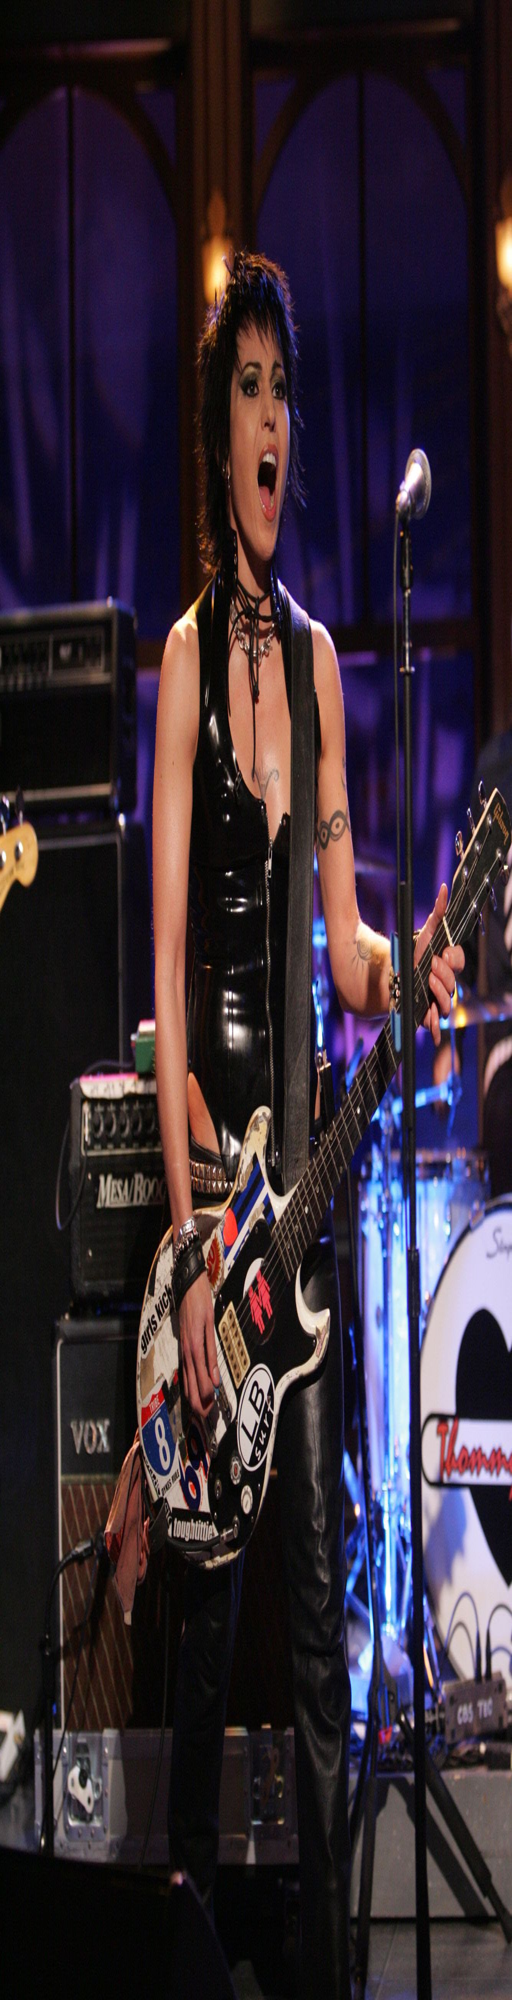
i 've seen her in concert , but meeting her is way up there on the bucket list .